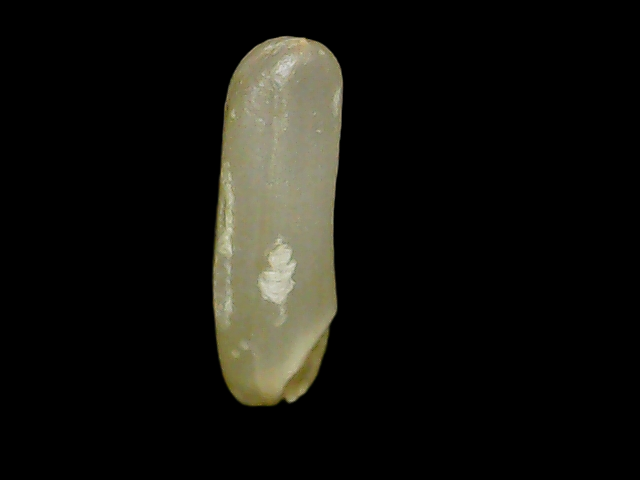
Rice variety: Binadhan8